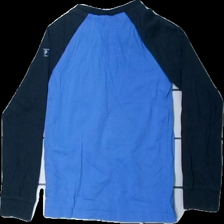
View: back
Type: Top
Category: Children
Brand: Polarn Och Pyret
Colors: Blue, Black, Orange, Multicolor
Material: 100% cott
Pattern: Animal print
Cut: Regular, C-collar
Size: 116
Damage: Print is breaking
Damage location: middle center
Damage 2: color faded
Damage 2 location: middle center
Price range: <50
Recommended usage: Export
Description: Blue and black top with silly dog print on the front, for kids. From Polarn & Pyret, size 116. Poor condition.